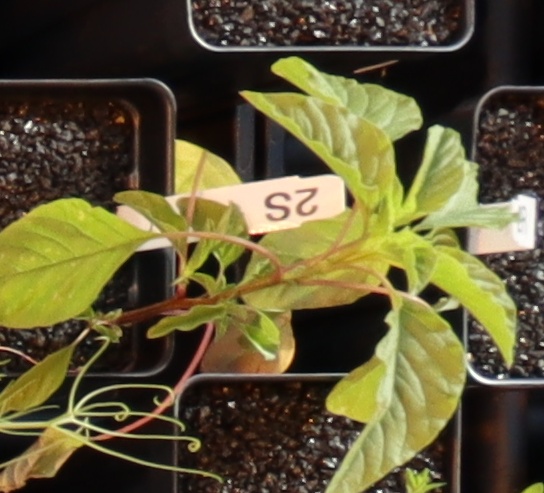
Label: Palmer Amaranth